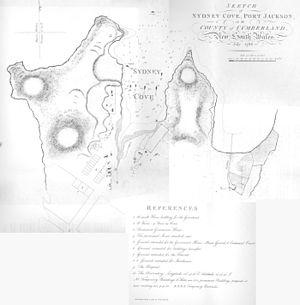
Sydney Cove est une crique du littoral sud de la baie de Port Jackson, dans la mer de Tasman. Elle forme une échancrure du littoral nord de la Cité de Sydney, à Sydney, en Nouvelle-Galles du Sud, sur la côte pacifique de l'Australie. Son entrée, qui s'effectue par le nord, est dominée à l'est par l'opéra de Sydney.